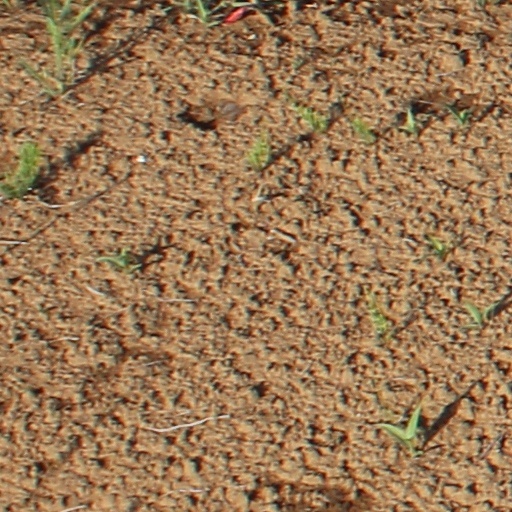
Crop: wheat